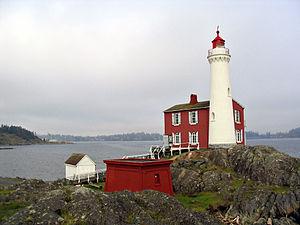
Voici la liste des lieux historiques nationaux du Canada situé en Colombie-Britannique. En mars 2011, on compte 93 lieux historiques nationaux en Colombie-Britannique, dont 13 sont administrés par Parcs Canada. De ce nombre, il faut rajouté aussi un site qui a perdu sa désignation.
Cet article recense les lieux patrimoniaux du district régional de la Capitale inscrit au répertoire des lieux patrimoniaux du Canada, qu'ils soient de niveau provincial, fédéral ou municipal.
Le phare de Fisgard est un phare situé à Colwood en Colombie-Britannique à l'une des extrémités du havre d'Esquimalt, à Colwood dans le District régional de la Capitale de Victoria. Il s'agit du plus ancien phare de la côte pacifique du Canada.